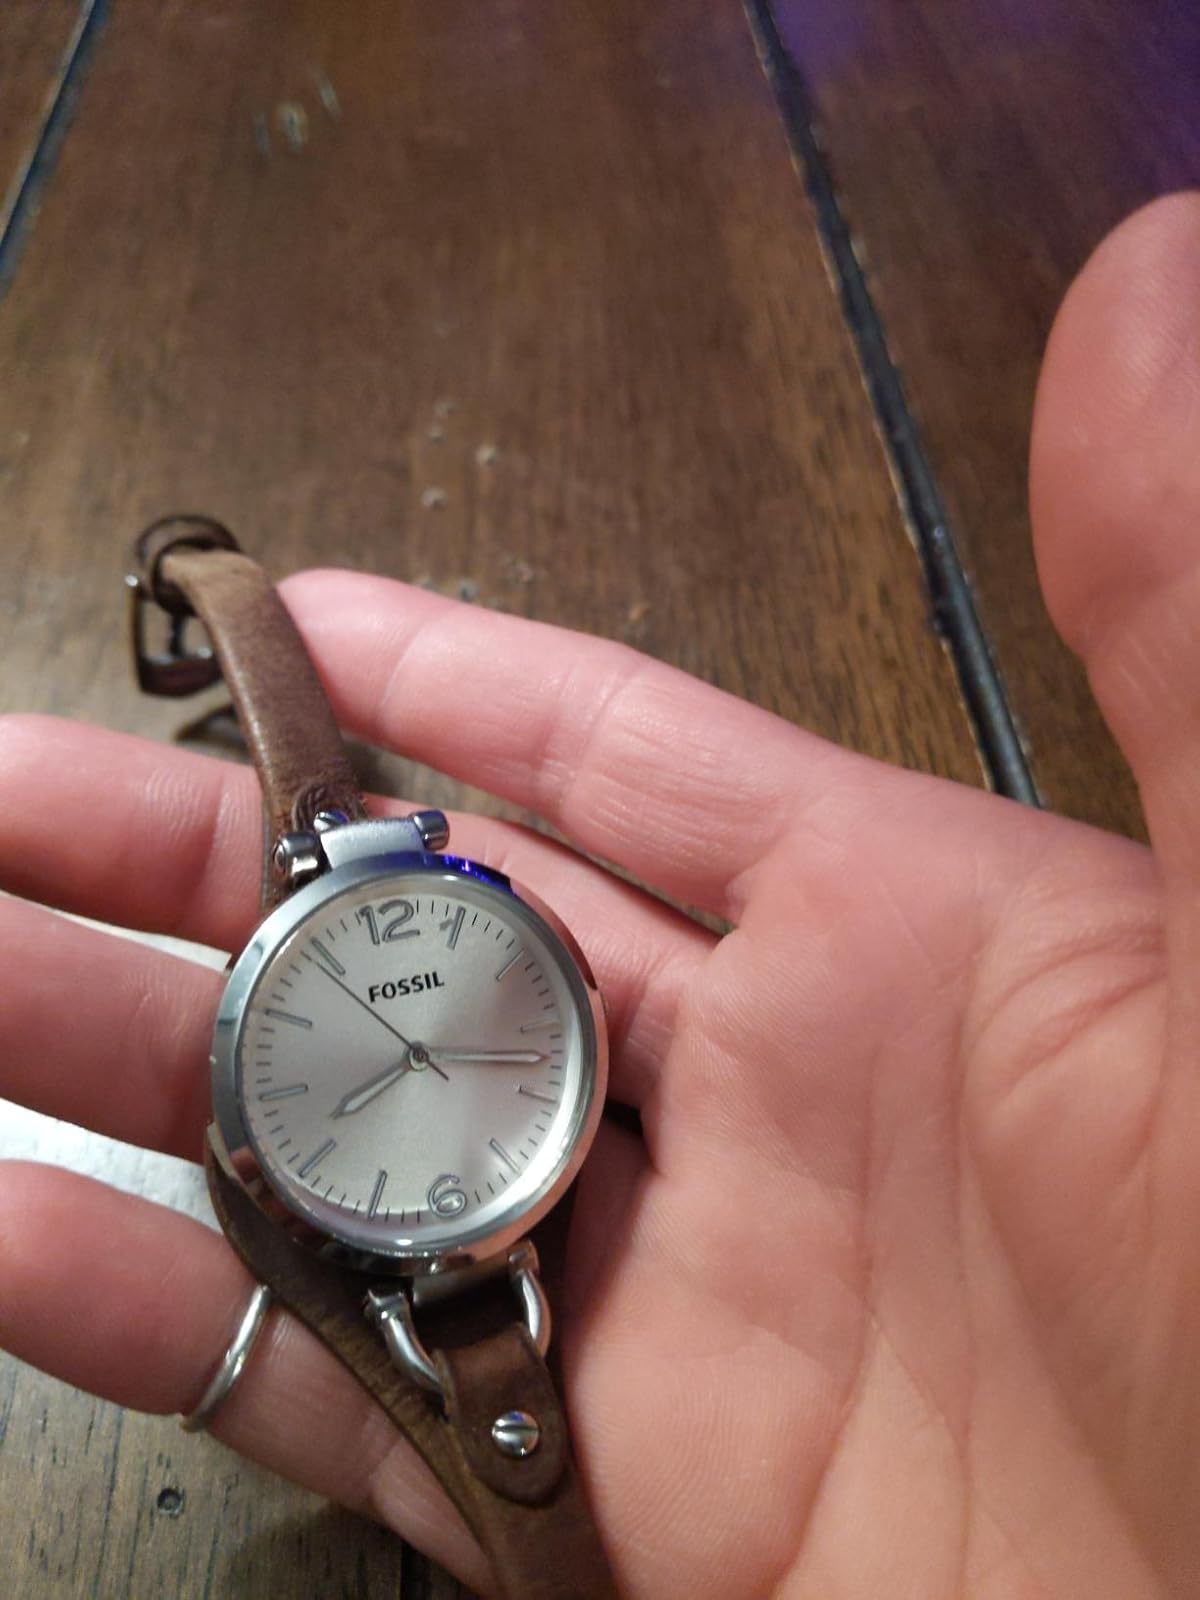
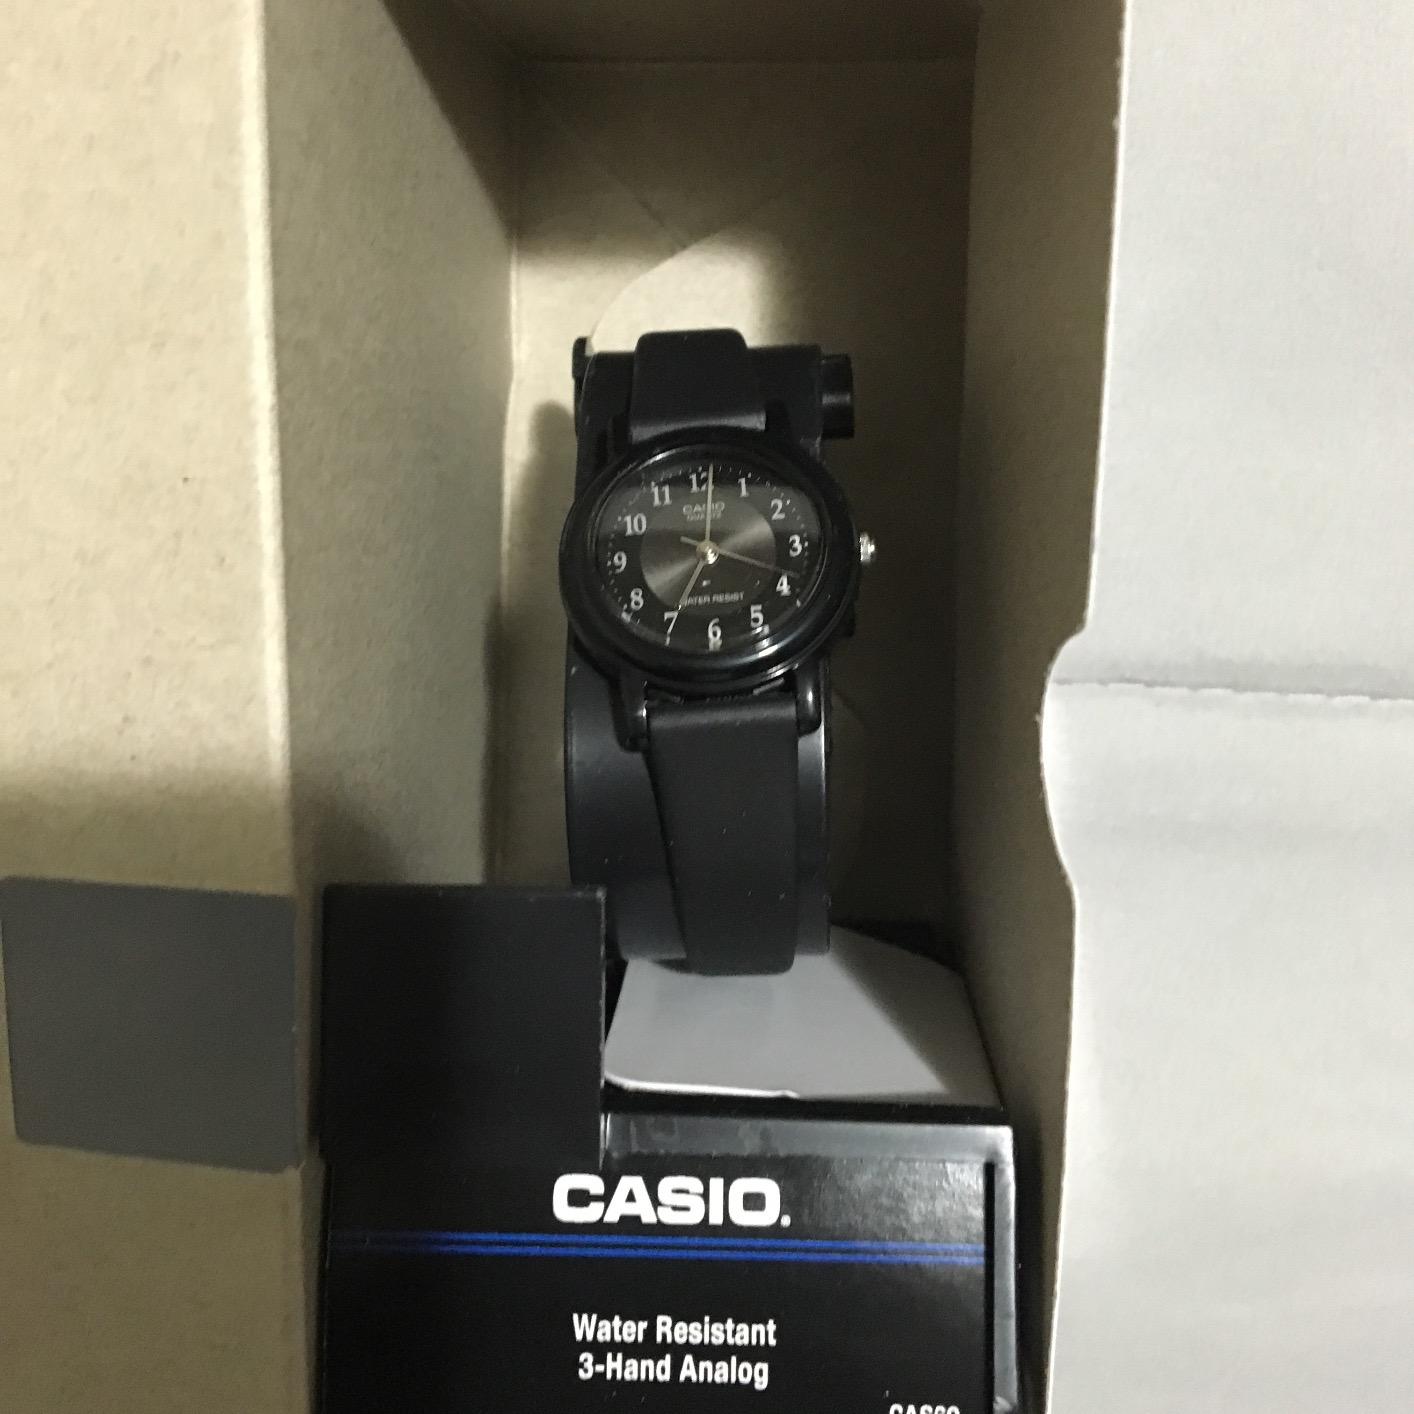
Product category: accessories_watch
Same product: no